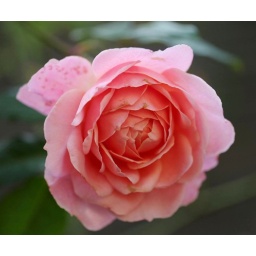
Fragrant rose in lovely salmon pink